Château de Meudon

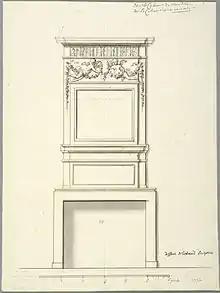
Projet de cheminée du cabinet des miroirs de Meudon, vers 1680 ? Nationalmuseum de Stockholm, NMH THC 1326

This room without woodwork had three windows on the side of the floor and two French windows on the side of the courtyard allowing access to the balcony. The mantelpiece was of Campanian green marble.